Paradise Park, Cornwall

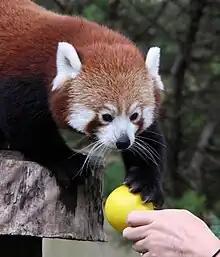
Red panda Lang Za during Training at Paradise Park

Paradise Park is a wildlife sanctuary situated in Hayle, Cornwall, England. It has over 1000 birds and animals and is the home of the World Parrot Trust.